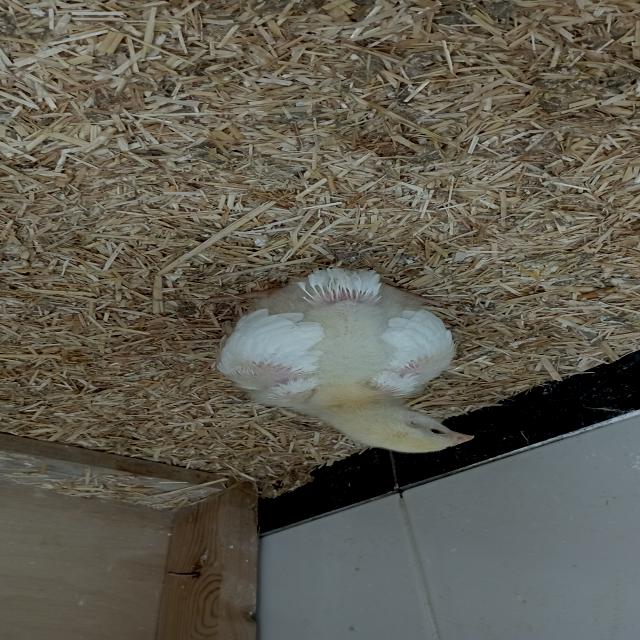
Weight: 396 g